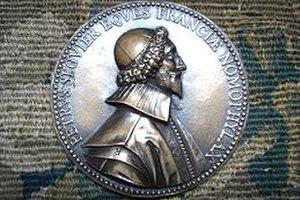
Médaille en bronze du XVIIème siècle représentant Pierre SEGUIER par Jean WARIN et frappée en 1633 à l'occasion de son accession aux fonctions de Garde des Sceaux. Paris collection particulière.Italiano: Medaglia di bronzo del XVII secolo che ritrae Pierre Seguier, realizzata da Jean Warin nel 1633 per celebrare la nomina di Seguier a Guardasigilli. Parigi, collezione privata.
Pierre Séguier, né le 28 mai 1588 à Paris, et mort le 28 janvier 1672 à Saint-Germain-en-Laye, est un homme politique et magistrat français, sous Louis XIV. Il est chancelier de France à partir de 1635.